Cottingham, East Riding of Yorkshire

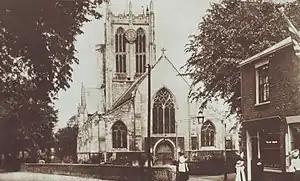
The parish church of St Mary the Virgin, Cottingham in 1900

The pre-Conquest owner of Cottingham was Gamel, the son of Osbert, during the reign of Edward the Confessor in the 11th century. After the Norman Conquest of England the land was in the possession of Hugh fitzBaldric. At this time, the Domesday Book (1086) shows the Cottingham manor included a mill, five fisheries, woodland and farm land. In 1089 the manor was given to Robert Front de Boeuf, founder of the de Stuteville family line. Cottingham was, at this time, in the hundred of Welton in the historic county of Yorkshire.